Curley Stecker

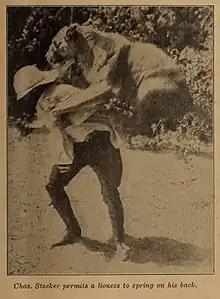

In January 1919 it was reported that Stecker has been working on "aviation serials" recently "but after having two bad falls...he came back to the lions for a quiet life." Stecker lost part of a finger—the little finger of the left hand was off at the knuckle—in 1921 in an accident while shooting a lion scene on "Terror Trail!" with Eileen Sedgwick. Also in 1921 he had a credited on-screen part in the lion-tamer romance "The Man Tamer" (1921) starring Gladys Walton, alongside past and future Universal City Zoo superintendents Rex De Rosselli and Charles B. Murphy. In 1922 he was mauled by a lioness named Ethel. It may have been on this occasion that "boy wonder" producer Irving Thalberg, who sometimes demonstrated a "lack of sensitivity to other people's problems...went to the hospital and lectured Stecker on the proper way to take care of wild animals."